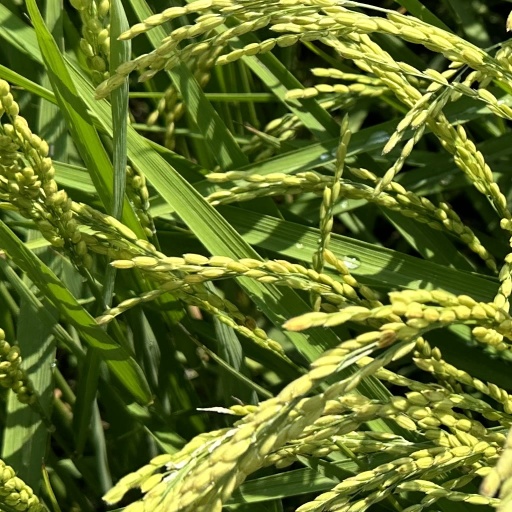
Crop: rice